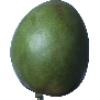
Label: Mango 1